Didier Lestrade

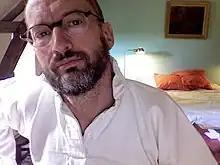
Lestrade in 2010

Didier Lestrade (born 22 February 1958), is a French author, magazine publisher, AIDS and LGBT rights advocate.